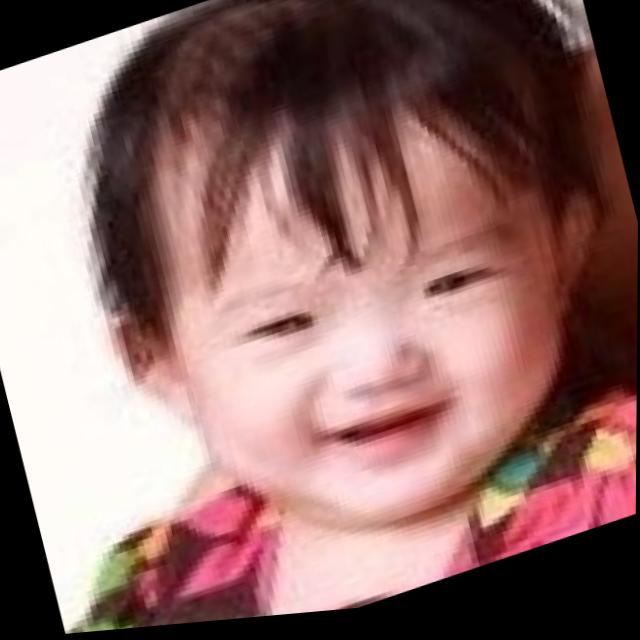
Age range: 0-12